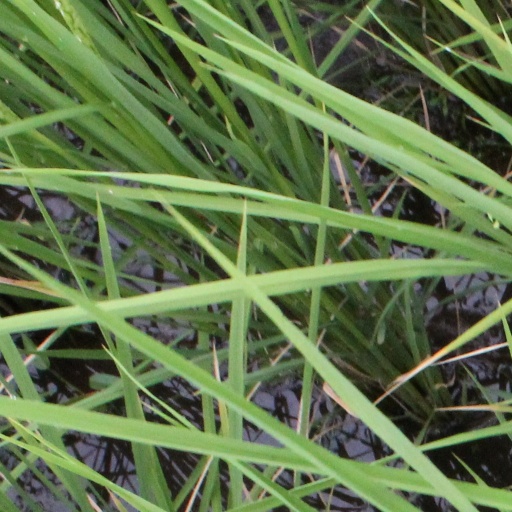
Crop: rice